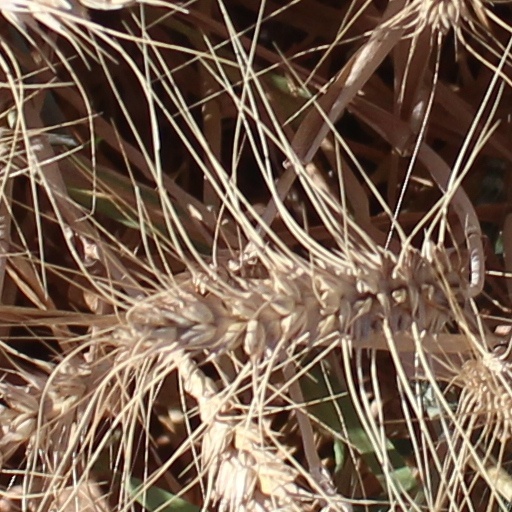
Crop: wheat